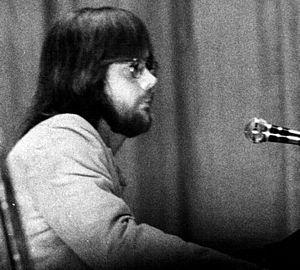
Le pianiste de blues Ken Saydak à Paris (Salle de la Mutualité)